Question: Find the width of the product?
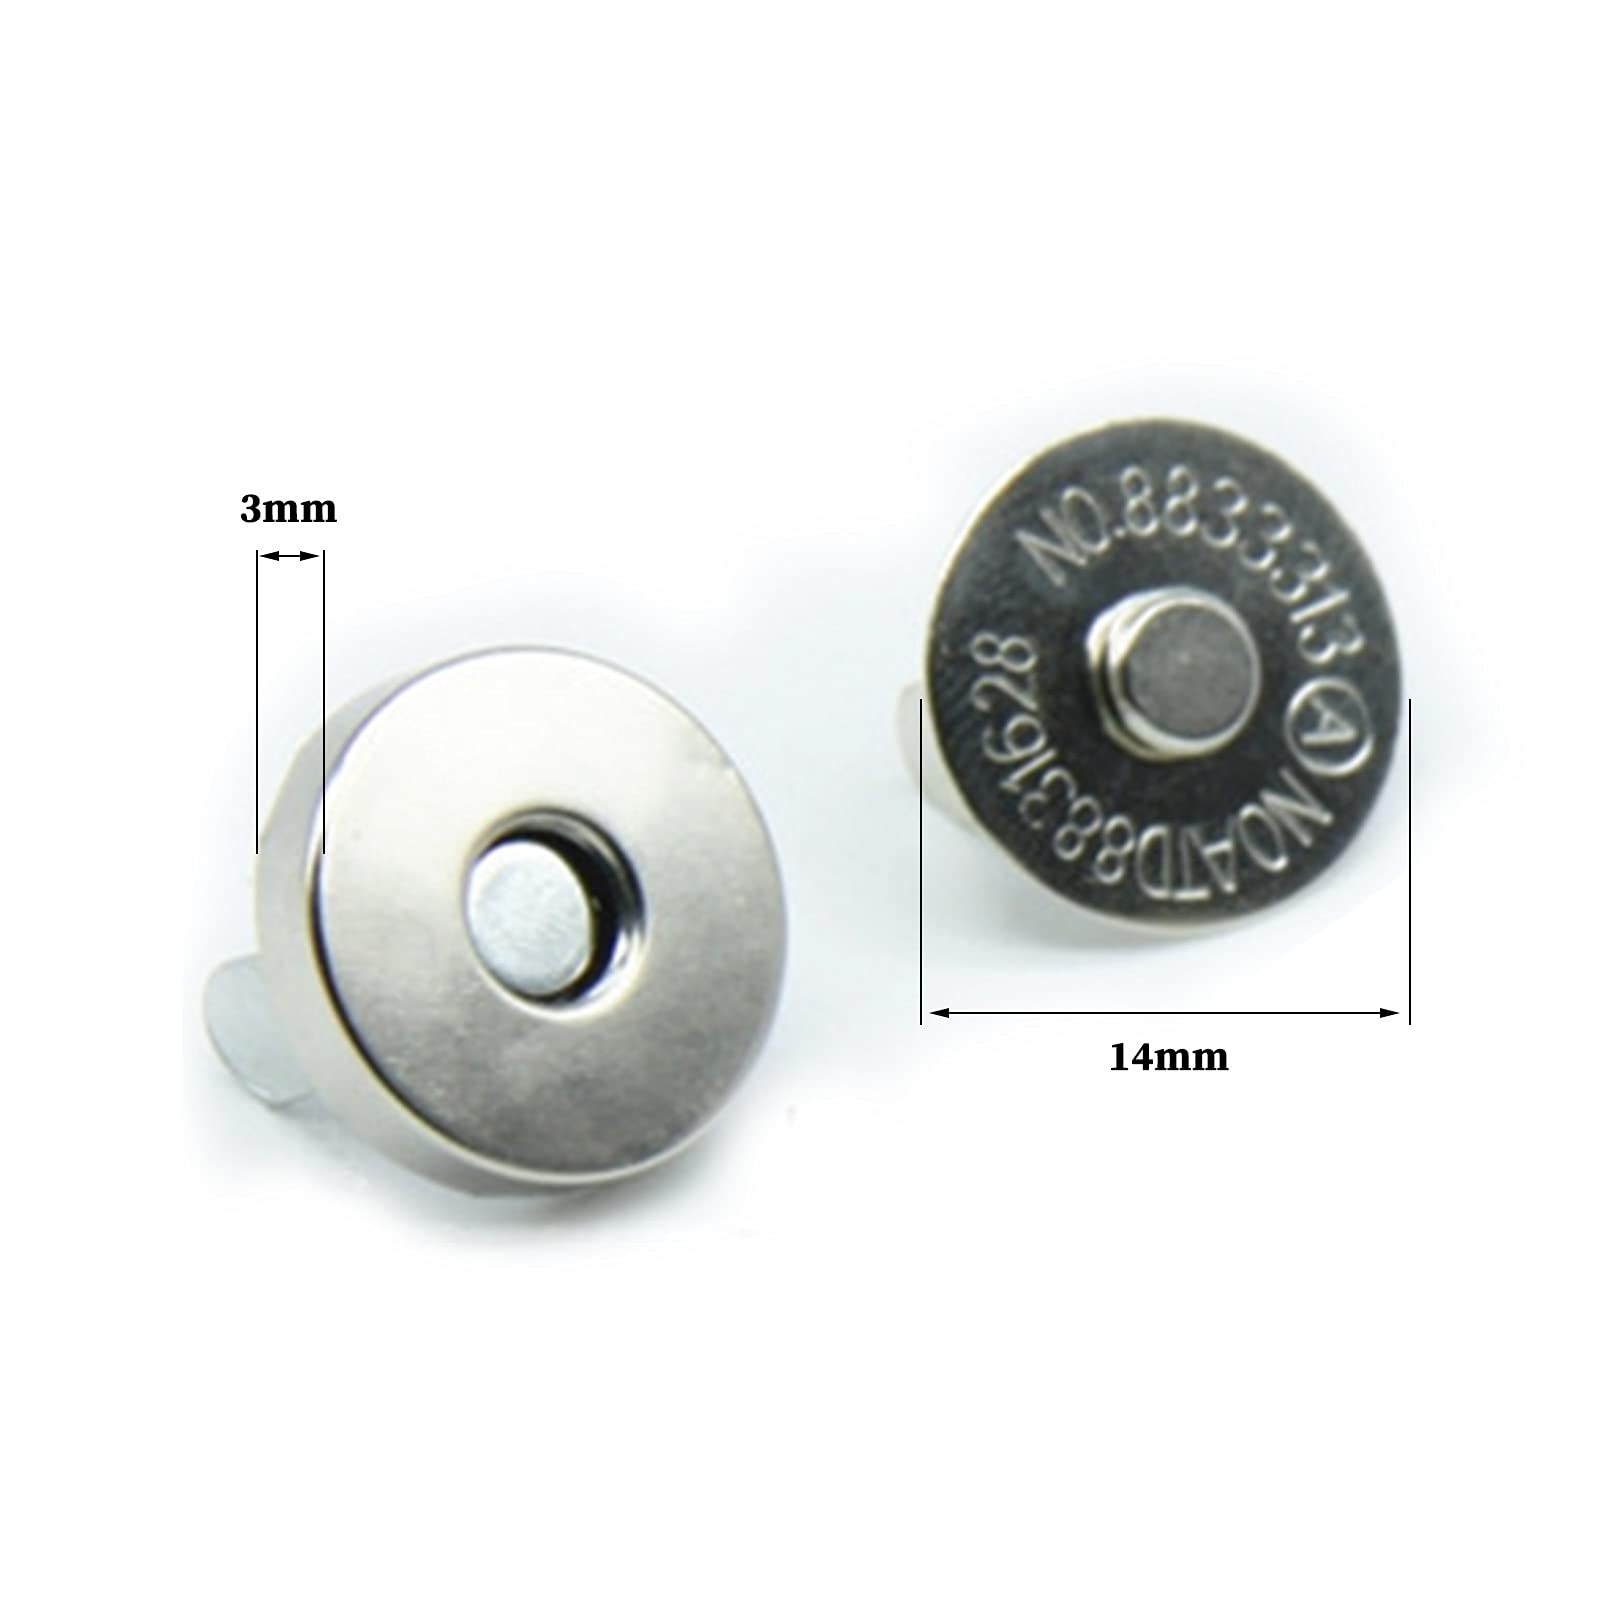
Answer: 14.0 millimetre